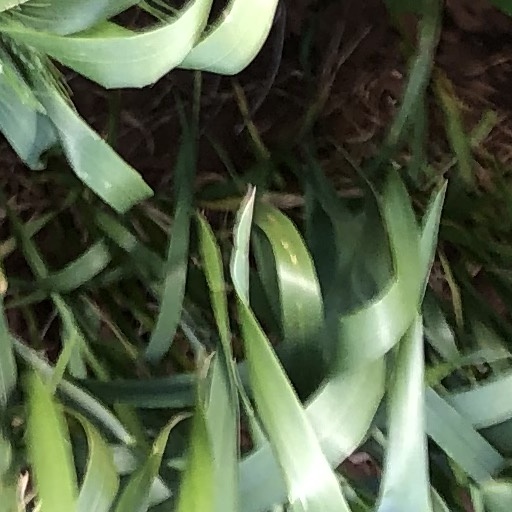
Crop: wheat